Nemaha Ridge

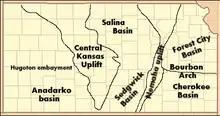
Structures of Kansas showing the Nemaha Uplift/Ridge

The Nemaha Ridge (also called the Nemaha Uplift and the Nemaha Anticline) is located in the Central United States. It is a buried structural zone associated with a granite high in the Pre-Cambrian basement that extends from approximately Omaha, Nebraska to Oklahoma City, Oklahoma. The ridge is associated with the seismically active Humboldt Fault zone. It is also associated with the Proterozoic Midcontinent Rift System, which extends into northern Kansas about fifty miles west of the Nemaha.